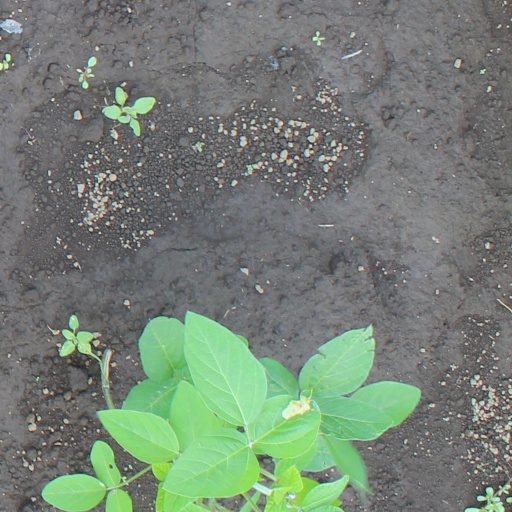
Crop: soybean